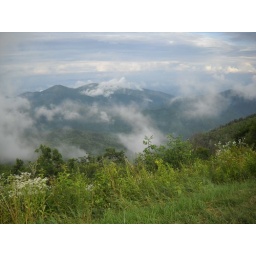
mountain meadow above the clouds, Blue Ridge mountains